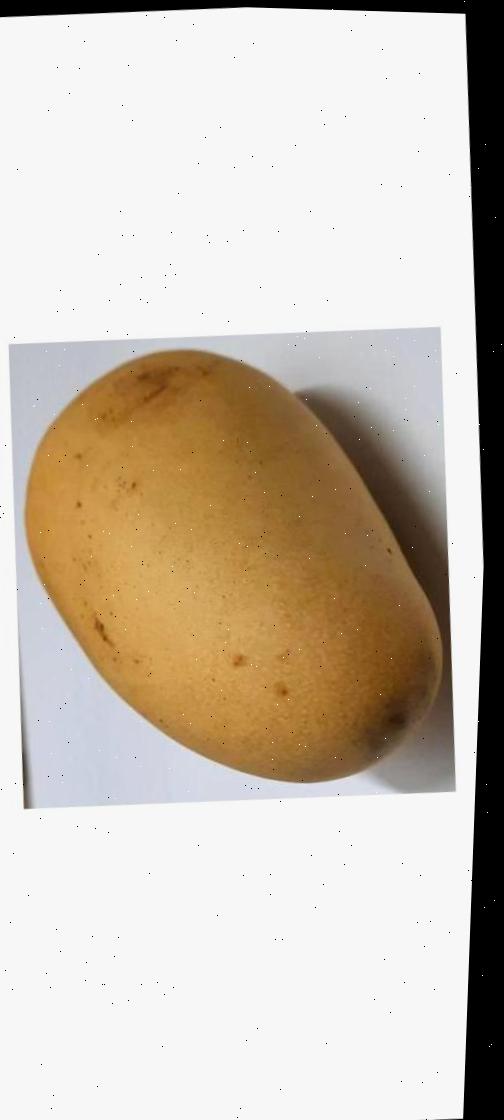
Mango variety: Katimon